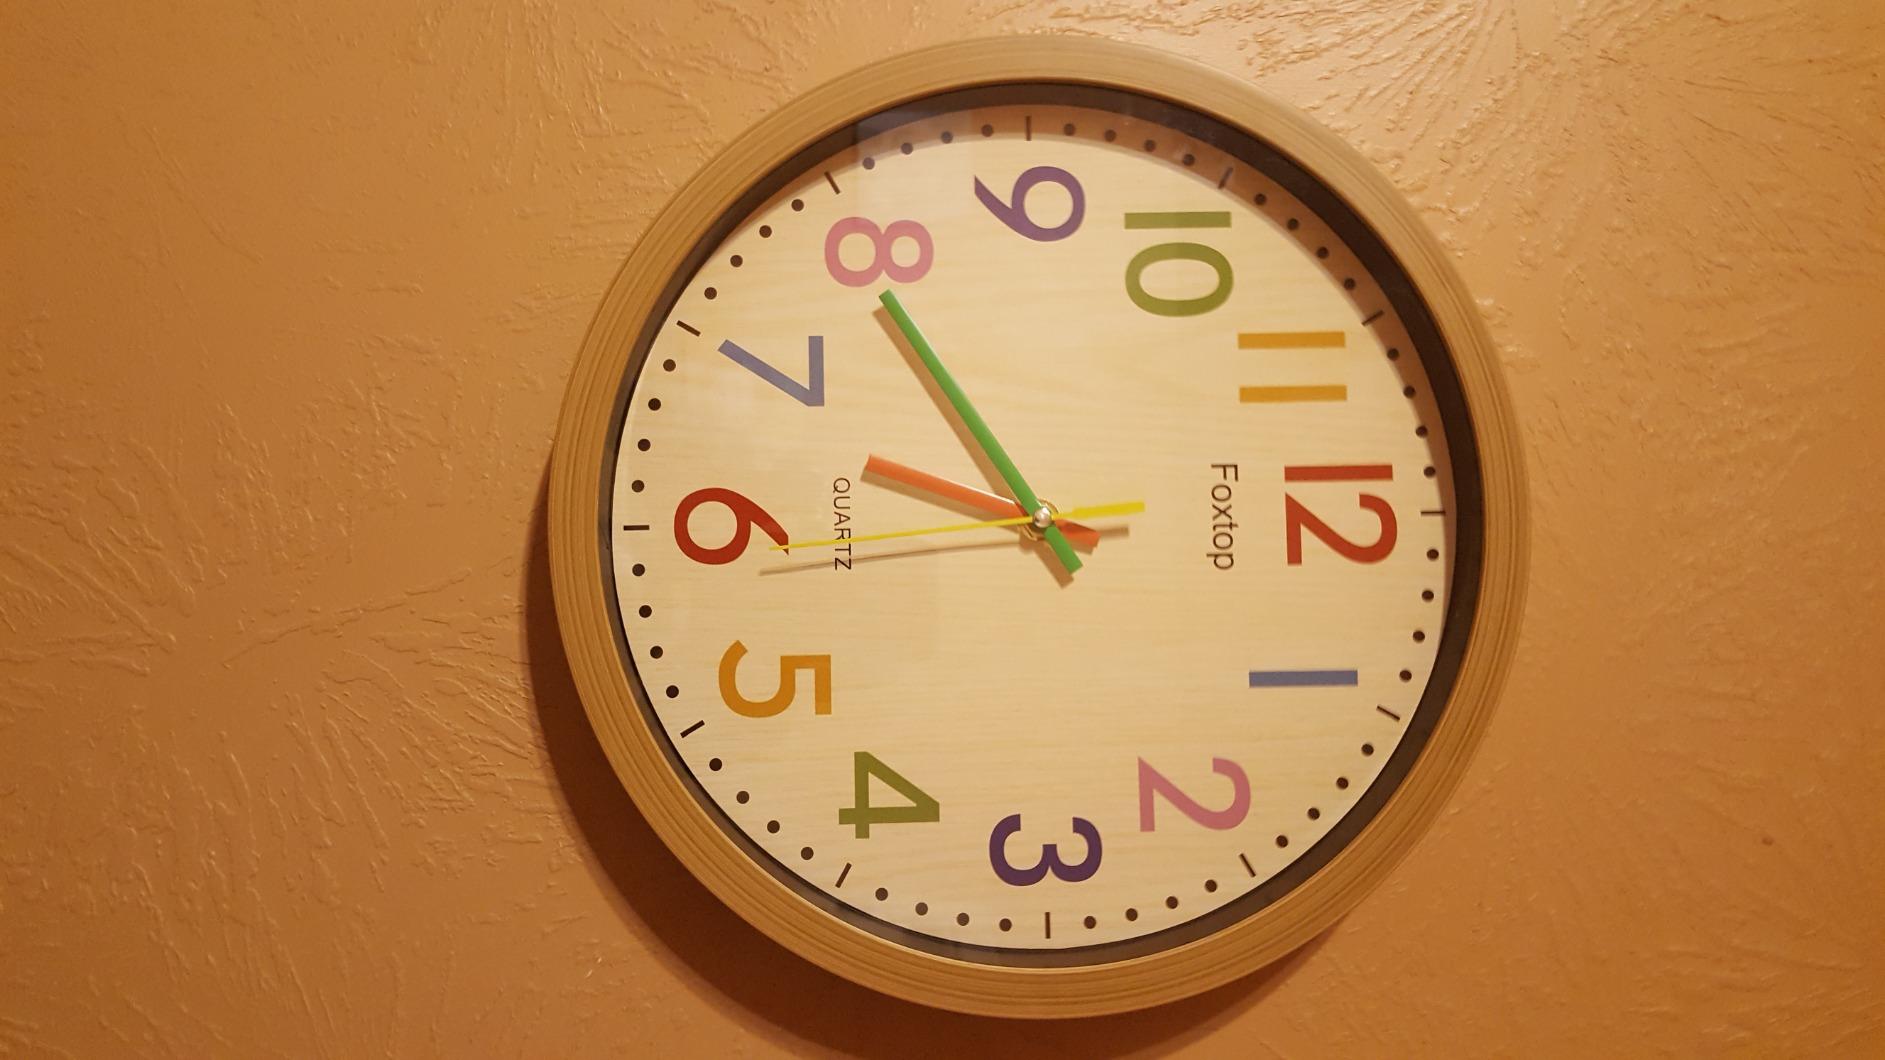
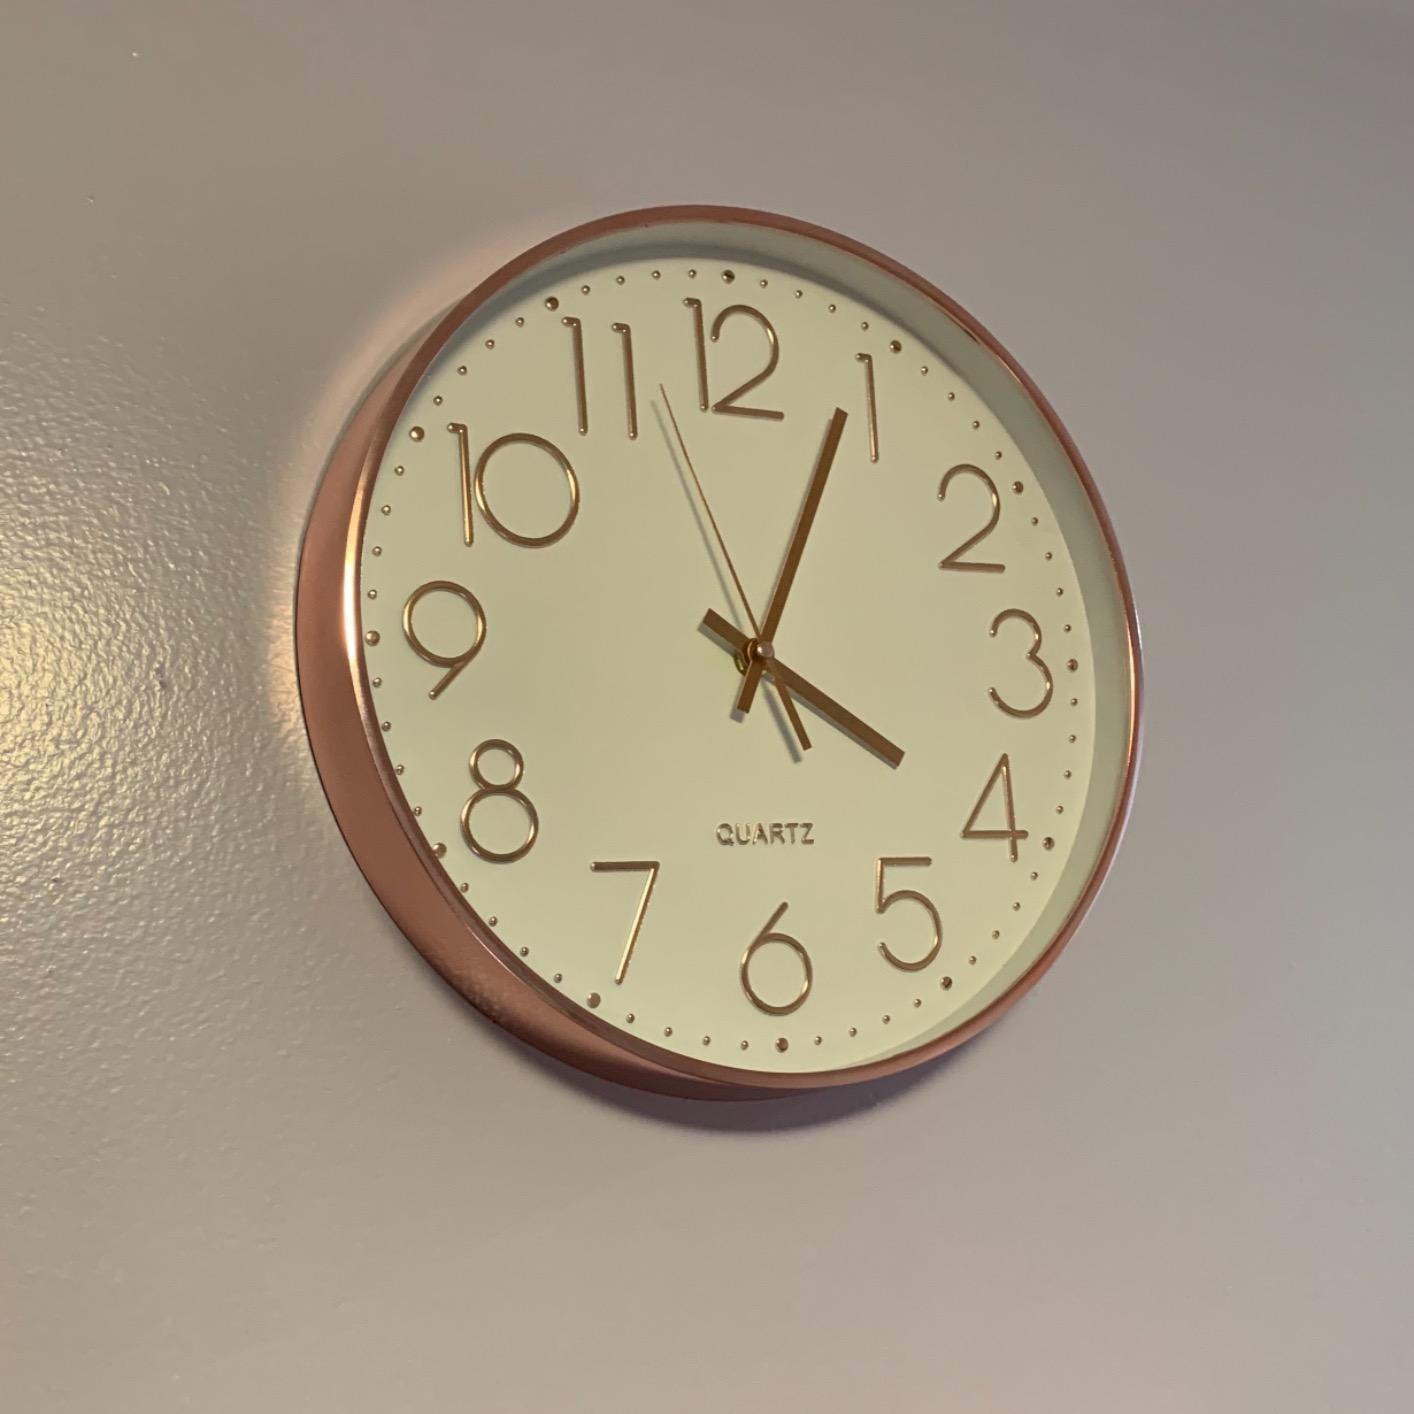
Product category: clock
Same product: no